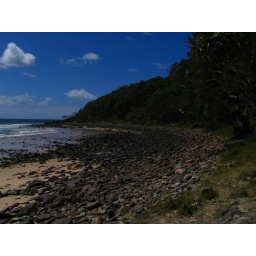
A view from Noosa Heads National park; another isolated beach near flat rock